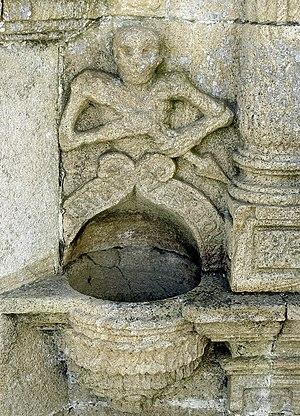
La Roche-Maurice (Bretagne, Finistère) Eglise Saint-Yves, bénitiere avec Ankou (la mort) This building is classé au titre des Monuments Historiques. It is indexed in the Base Mérimée, a database of architectural heritage maintained by the French Ministry of Culture,
La Roche-Maurice [laʁɔʃmɔʁis] est une commune du département du Finistère, dans la région Bretagne, en France.